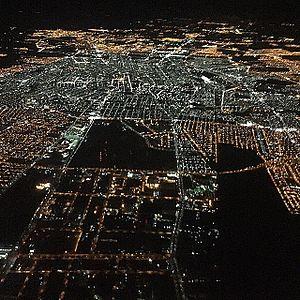
Aguascalientes est une ville mexicaine, capitale de l'État du même nom. La municipalité, située au sud de l'État, compte 814 545 habitants, soit une grande partie des 1 065 416 habitants de l'État.